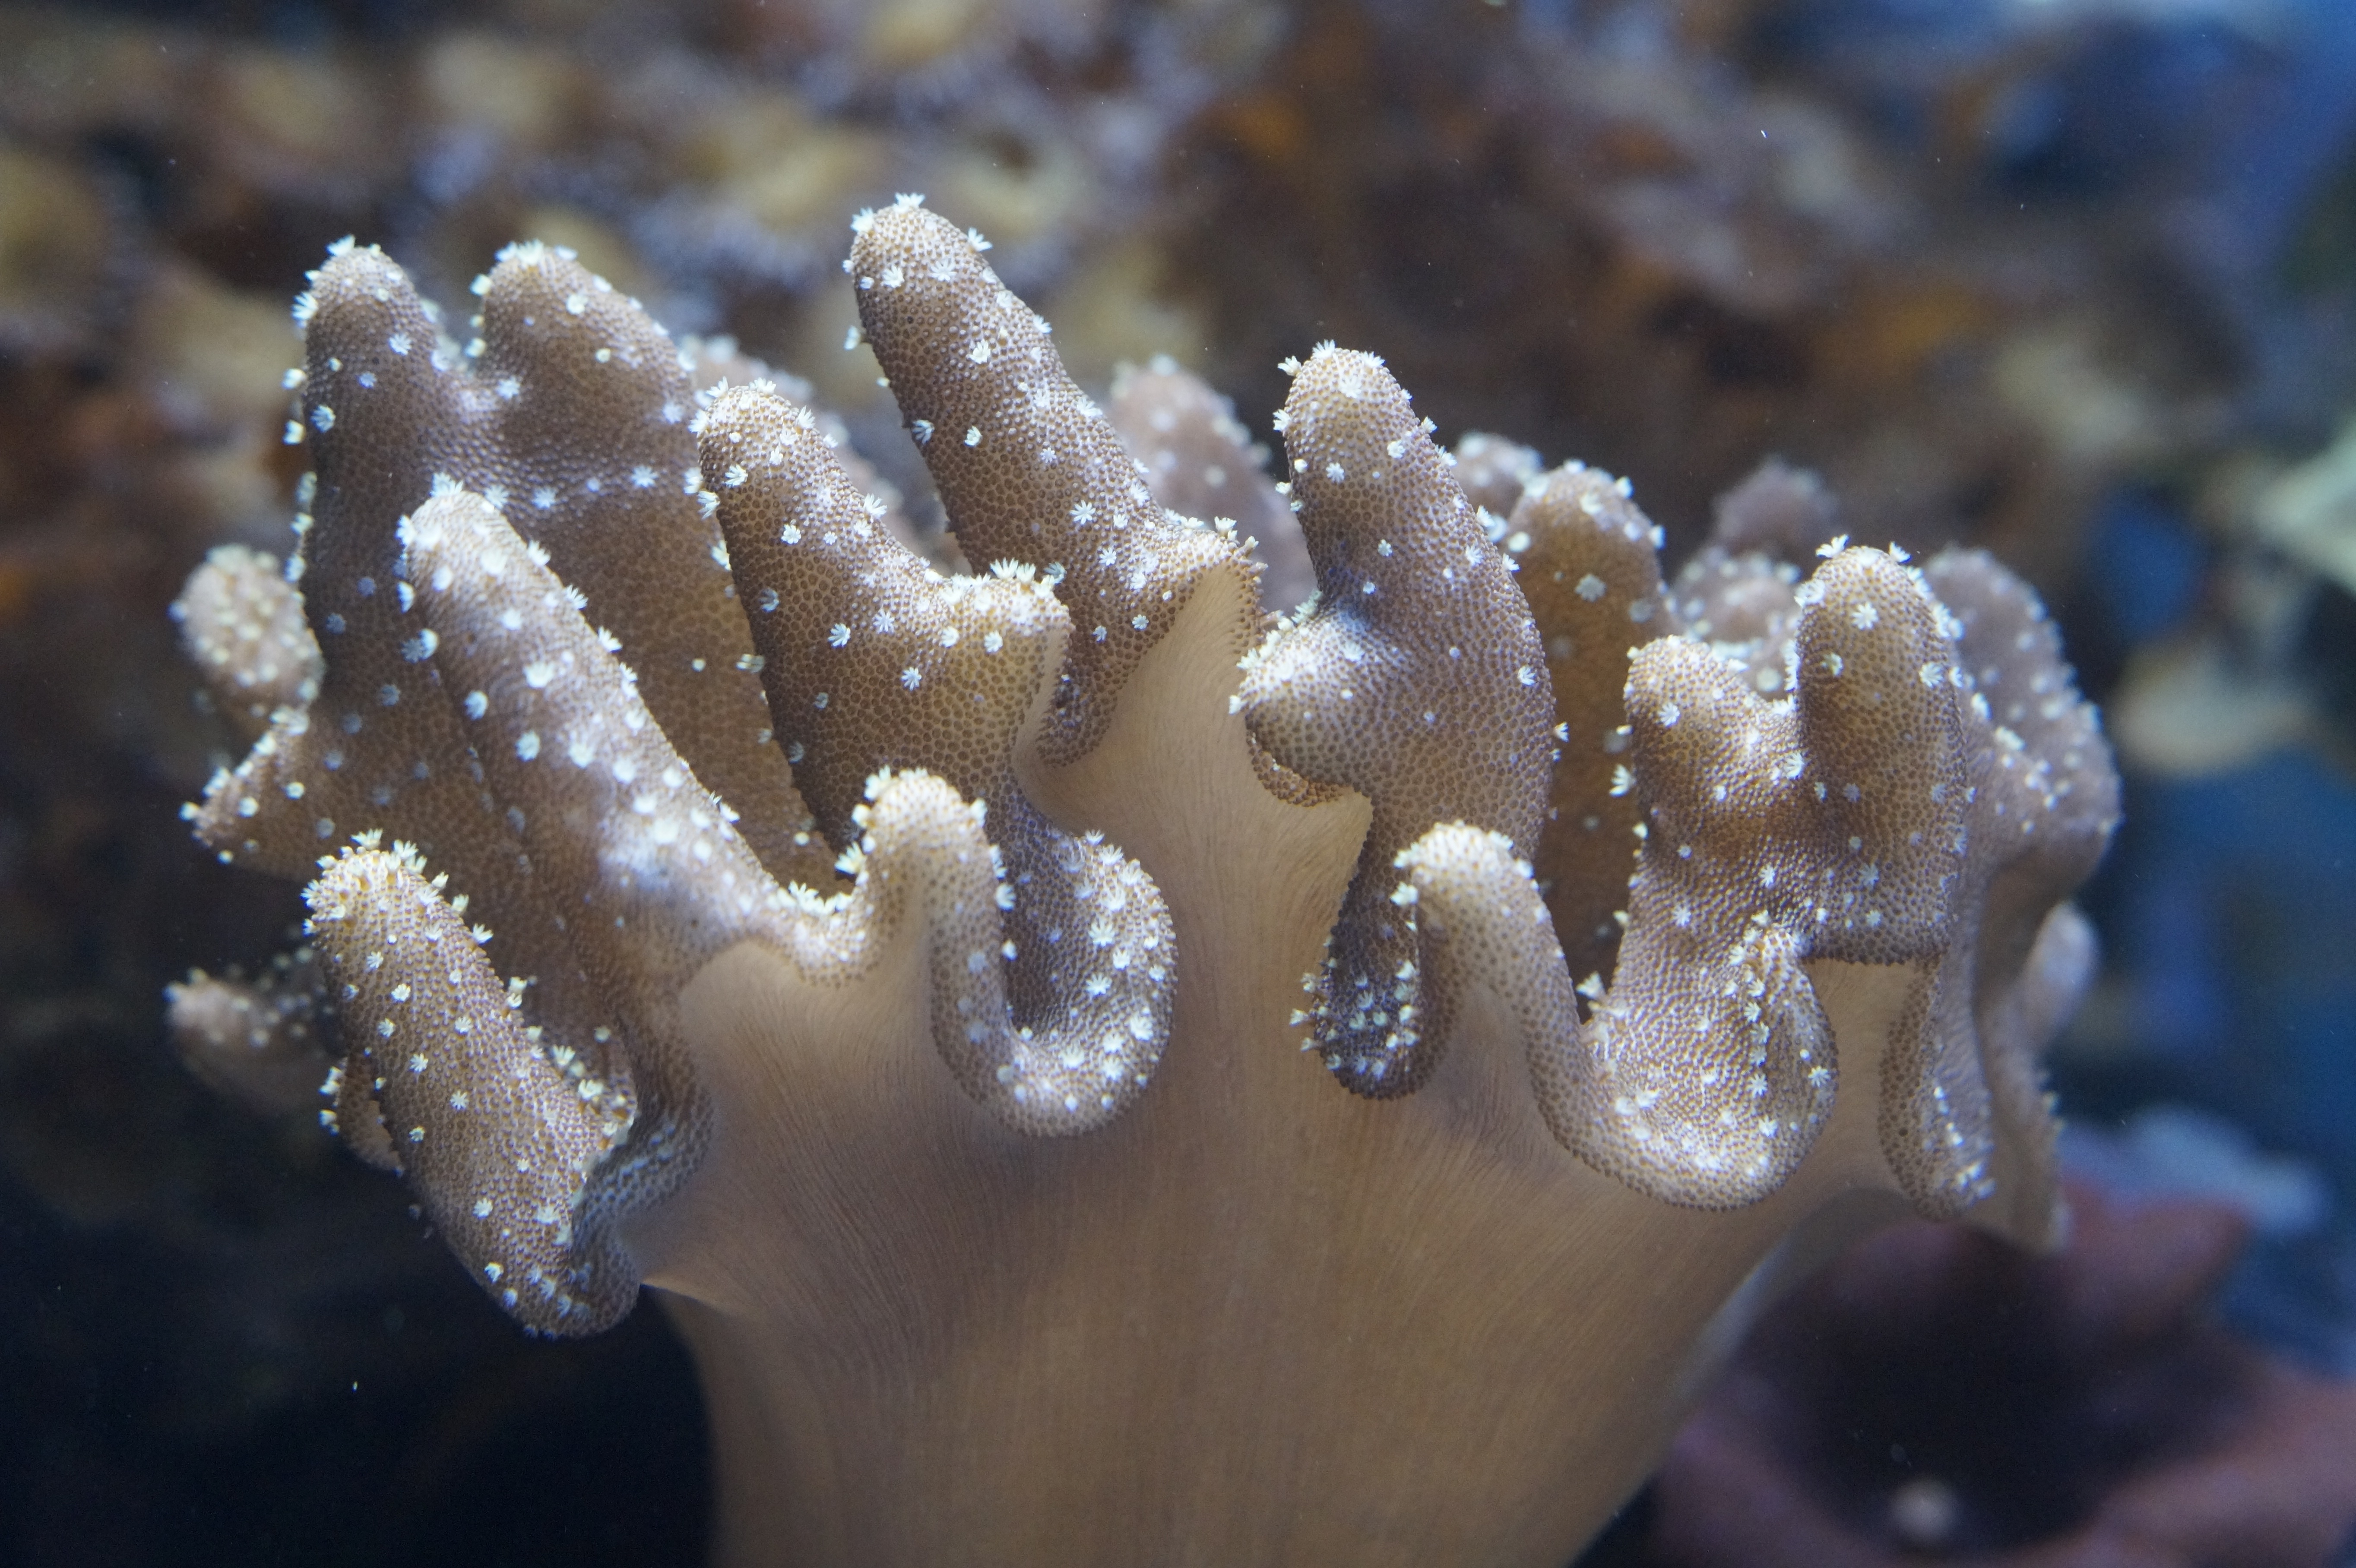
sea, water, ocean, underwater, biology, fish, close, sea animal, coral, invertebrate, reef, mollusk, aquarium, creature, invertebrates, underwater world, meeresbewohner, macro photography, organism, marine biology, marine invertebrates